Constance Flower

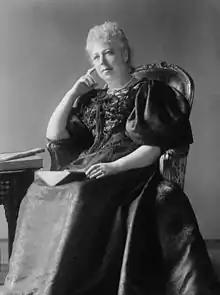
Lady Battersea by Alexander Bassano, half-plate glass negative, 1897

Lady Battersea was engaged in the temperance movement, taking the pledge in 1894, and joined the British Women's Temperance Association. Her political engagement was in part motivated by her close friend suffragette, Gwenllian Elizabeth Fanny Morgan, and propelled her into the reform movement of women's prisons in England. After scandals of child prostitution committed by East European Jews were reported in the UK press, she co-founded the Jewish Association for the Protection of Girls and Women (JAPGW) in 1885 as the Ladies' Association for Prevention and Rescue Work, a distinctively Jewish association to shelter and support Jewish immigrants. The JAPGW turned Jewish women immigrants into British feminists, setting the groundwork for the future Union of Jewish Women. The JAPGW also set up the Industrial Training School which trained women to become domestic servants, matrons and home managers. She led the JAPGW until the early 1920s, participating in international meetings and coordinating international rescue operations.